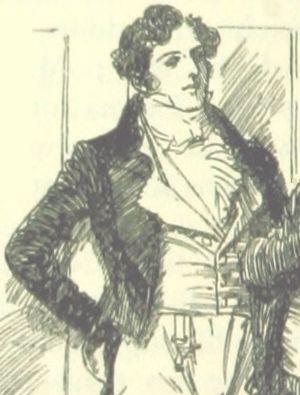
«
George Knightley est un personnage de fiction créé par la femme de lettres britannique Jane Austen. Protagoniste masculin du roman Emma publié en 1815, il est généralement appelé Mr Knightley, parce qu'il est l'aîné, mais aussi par déférence, sauf par Mrs Elton qui se permet de l'appeler familièrement « Knightley ».